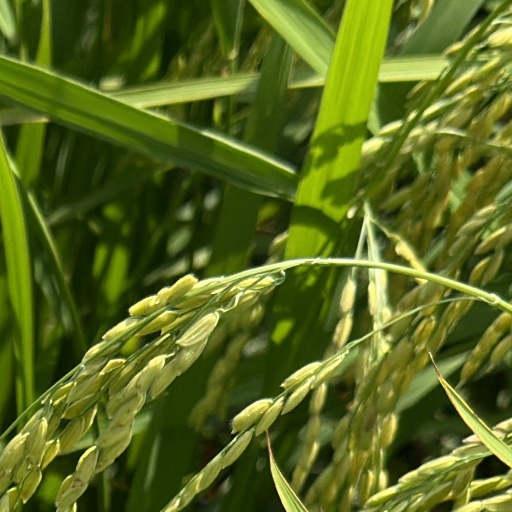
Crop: rice